Portrait of Johann Kleberger

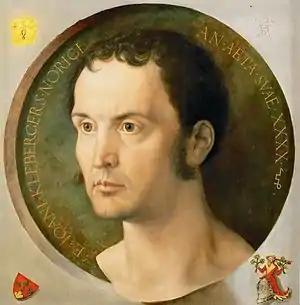
"Portrait of Johann Kleberger" (1526) by Albrecht Dürer

Portrait of Johann Kleberger is a 1526 oil on limewood panel painting by Albrecht Dürer, signed and dated by the artist and now in Kunsthistorisches Museum in Vienna.